14th Fighter Squadron

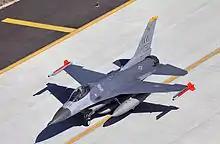
Squadron F-16C at MCAS Iwakuni

The squadron was again activated in 1987 as the 14th Tactical Fighter Squadron at Misawa Air Base, Japan. It initially trained for close air support using conventional weapons. It also provided for the air defense of northern Japan. The squadron has provided personnel and aircraft to support operations in Iraq and Afghanistan.